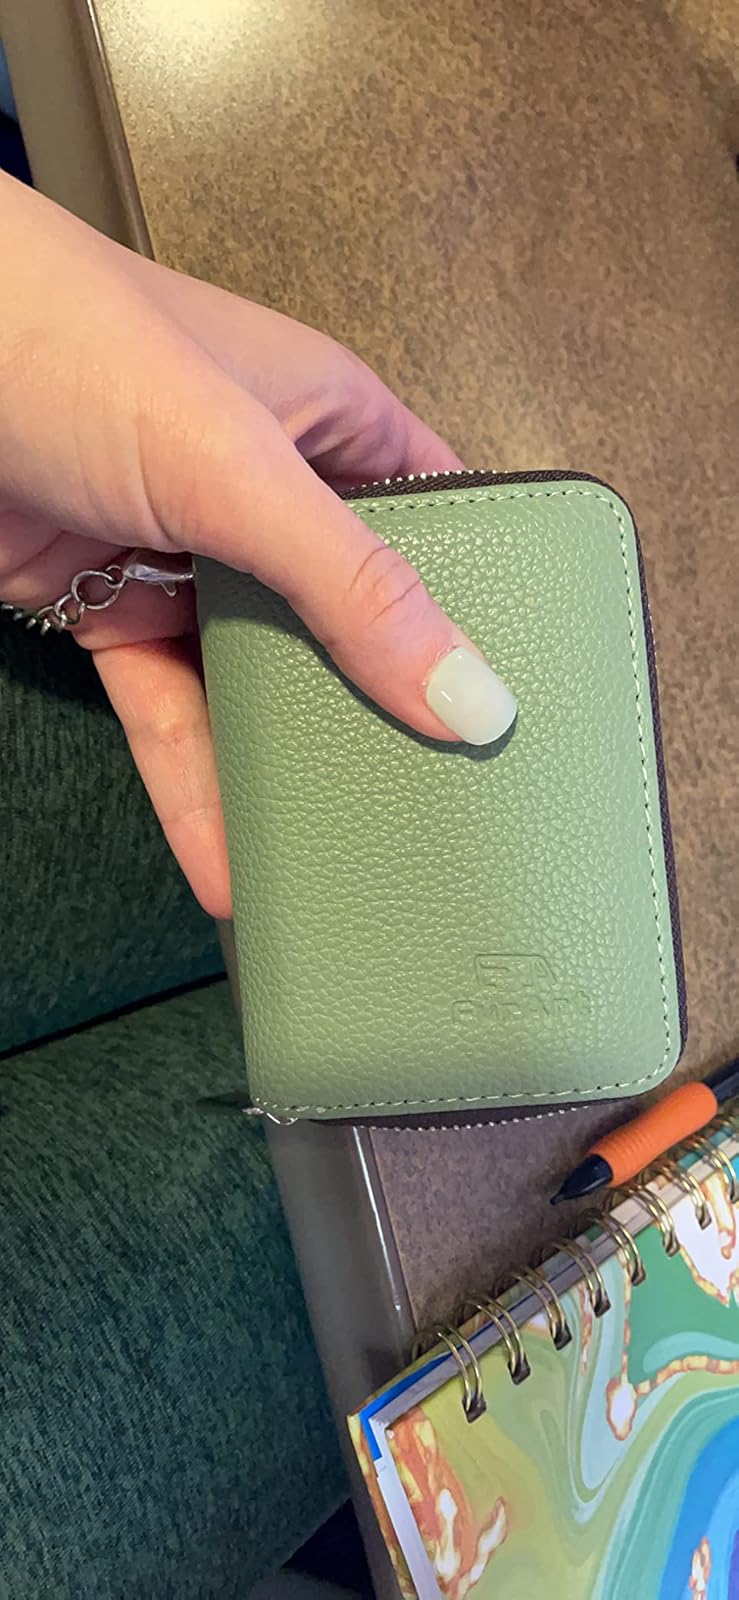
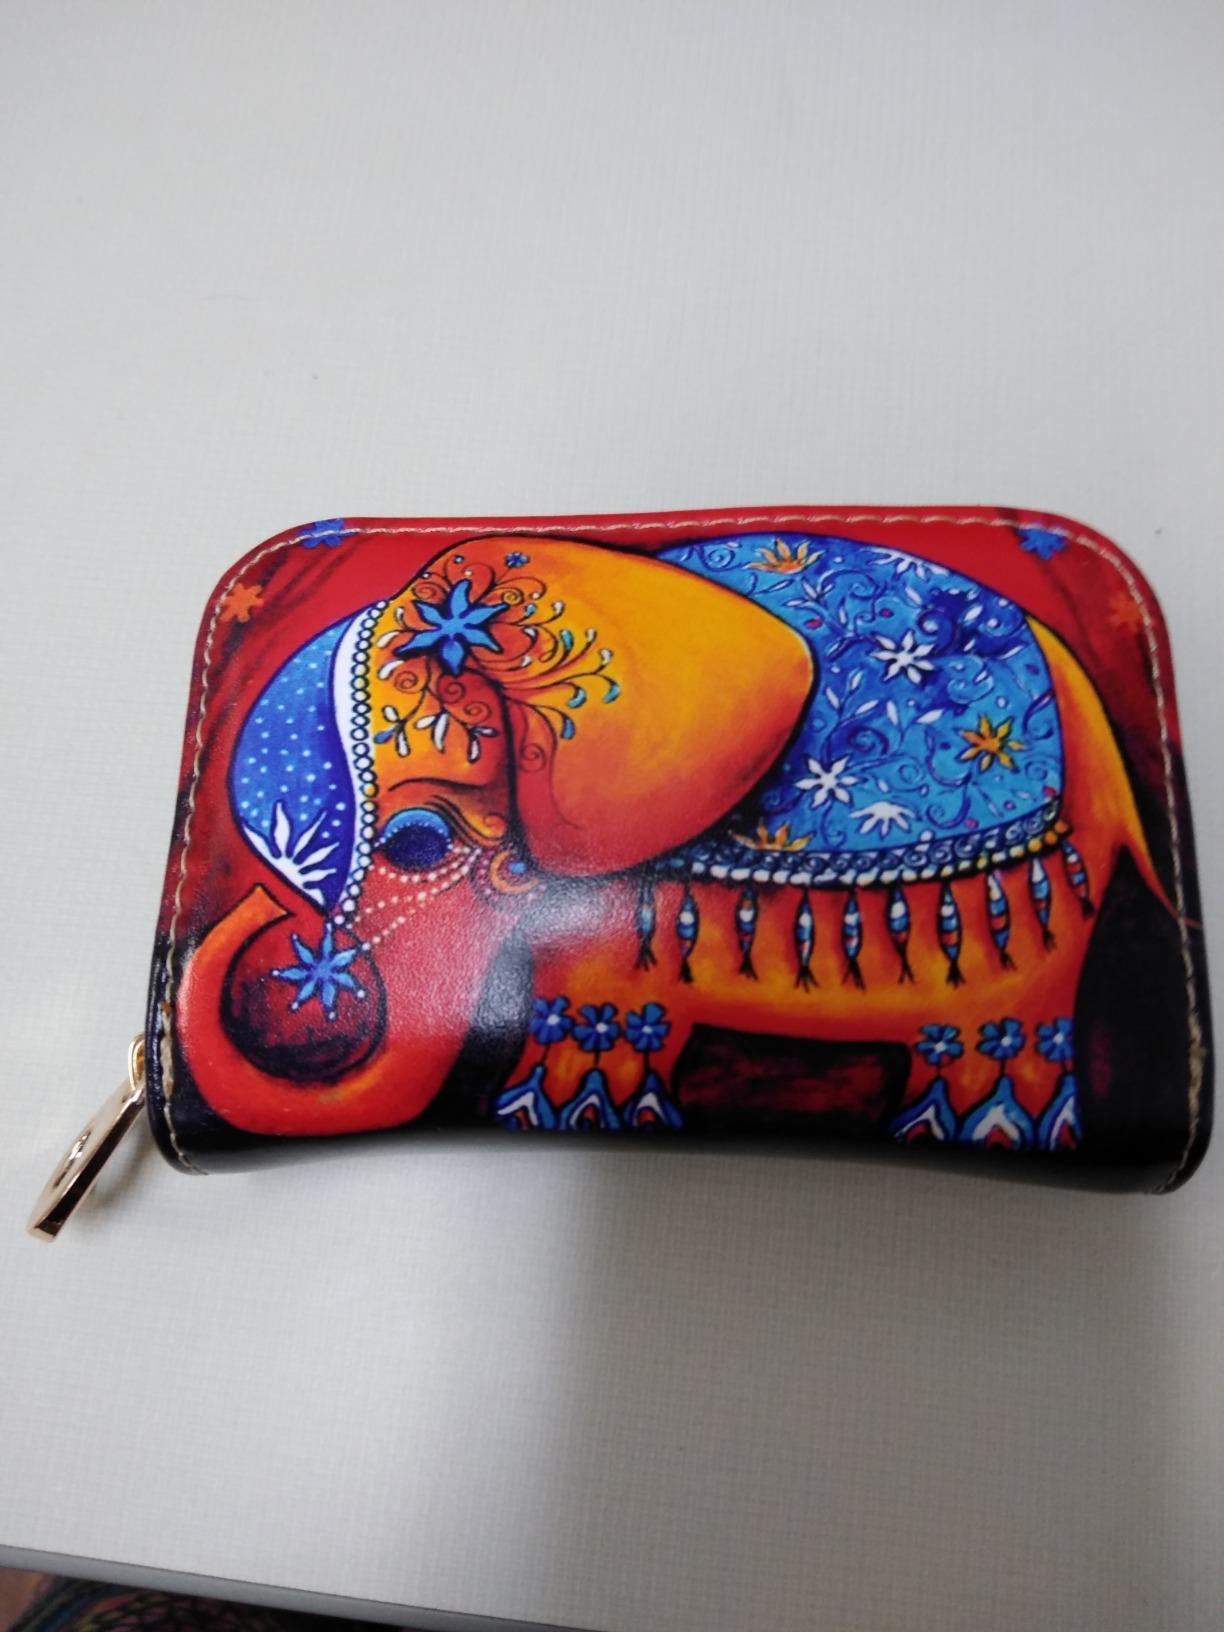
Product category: accessories_keychain
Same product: no